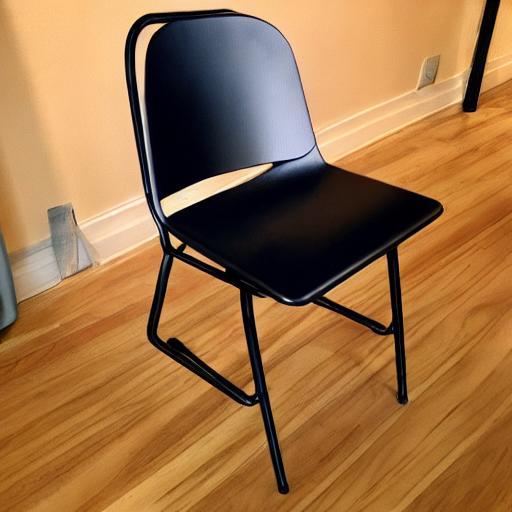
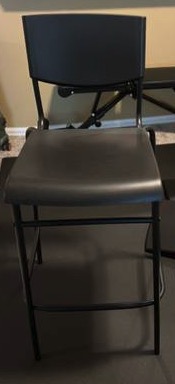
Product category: stool
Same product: no